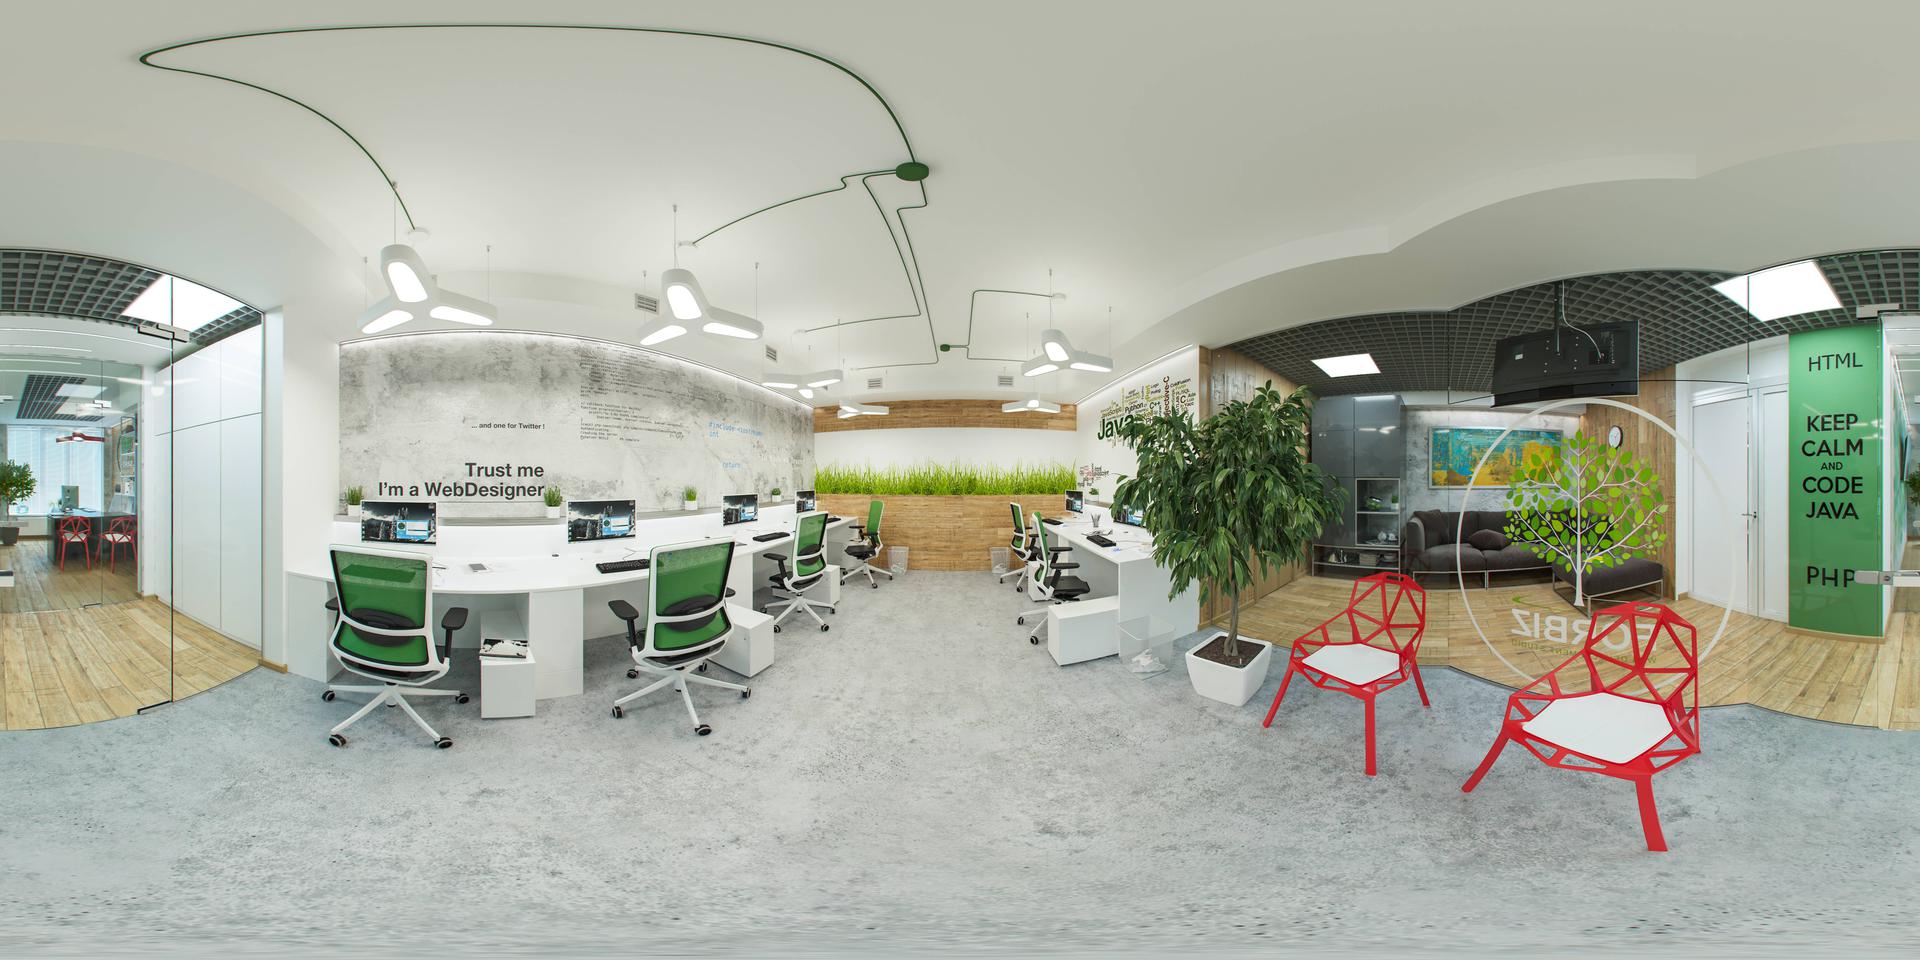
Referred object: the tall potted plant by the desk

Referred object: the red geometric chair